Rail transport in Benin

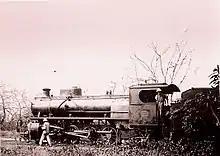
A steam locomotive in service in 1932.

An eastern branch from Cotonou to Pobé was constructed by Chemin de Fer de Porto Novo à Pobé, opening in stages between 1907 and 1912, and later named the Eastern Line. The Eastern Line was closed in 1990, apart from the section from Cotonou to Porto Novo (approximately one quarter of the line) on which freight services were retained, connecting with numbers of freight and industrial sidings in the capital district. This section was subsequently re-opened to passenger traffic in 1999, although this has since ceased again. A 1930 stock list shows that the Eastern Line was then operating 8 steam locomotives from its Cotonou steam shed.